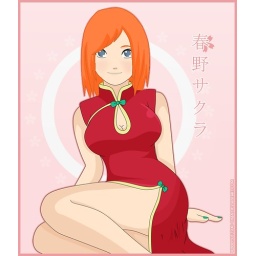
This is Yorjn in her red dress. Somewhat liberal than the blue evening gown.